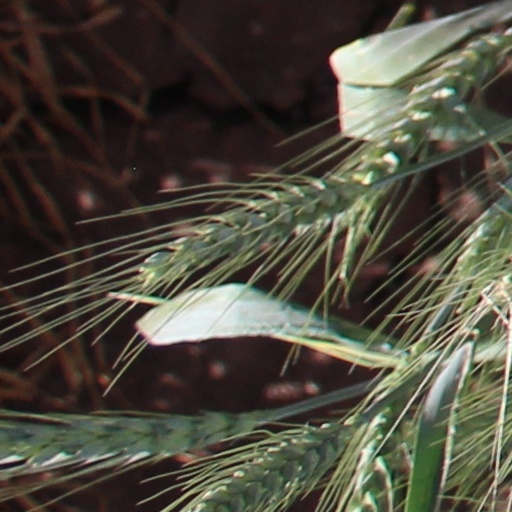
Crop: wheat